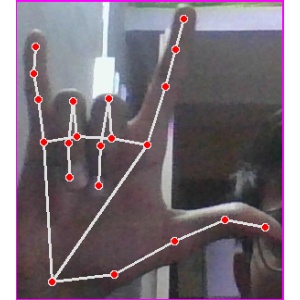
अक्षर: व